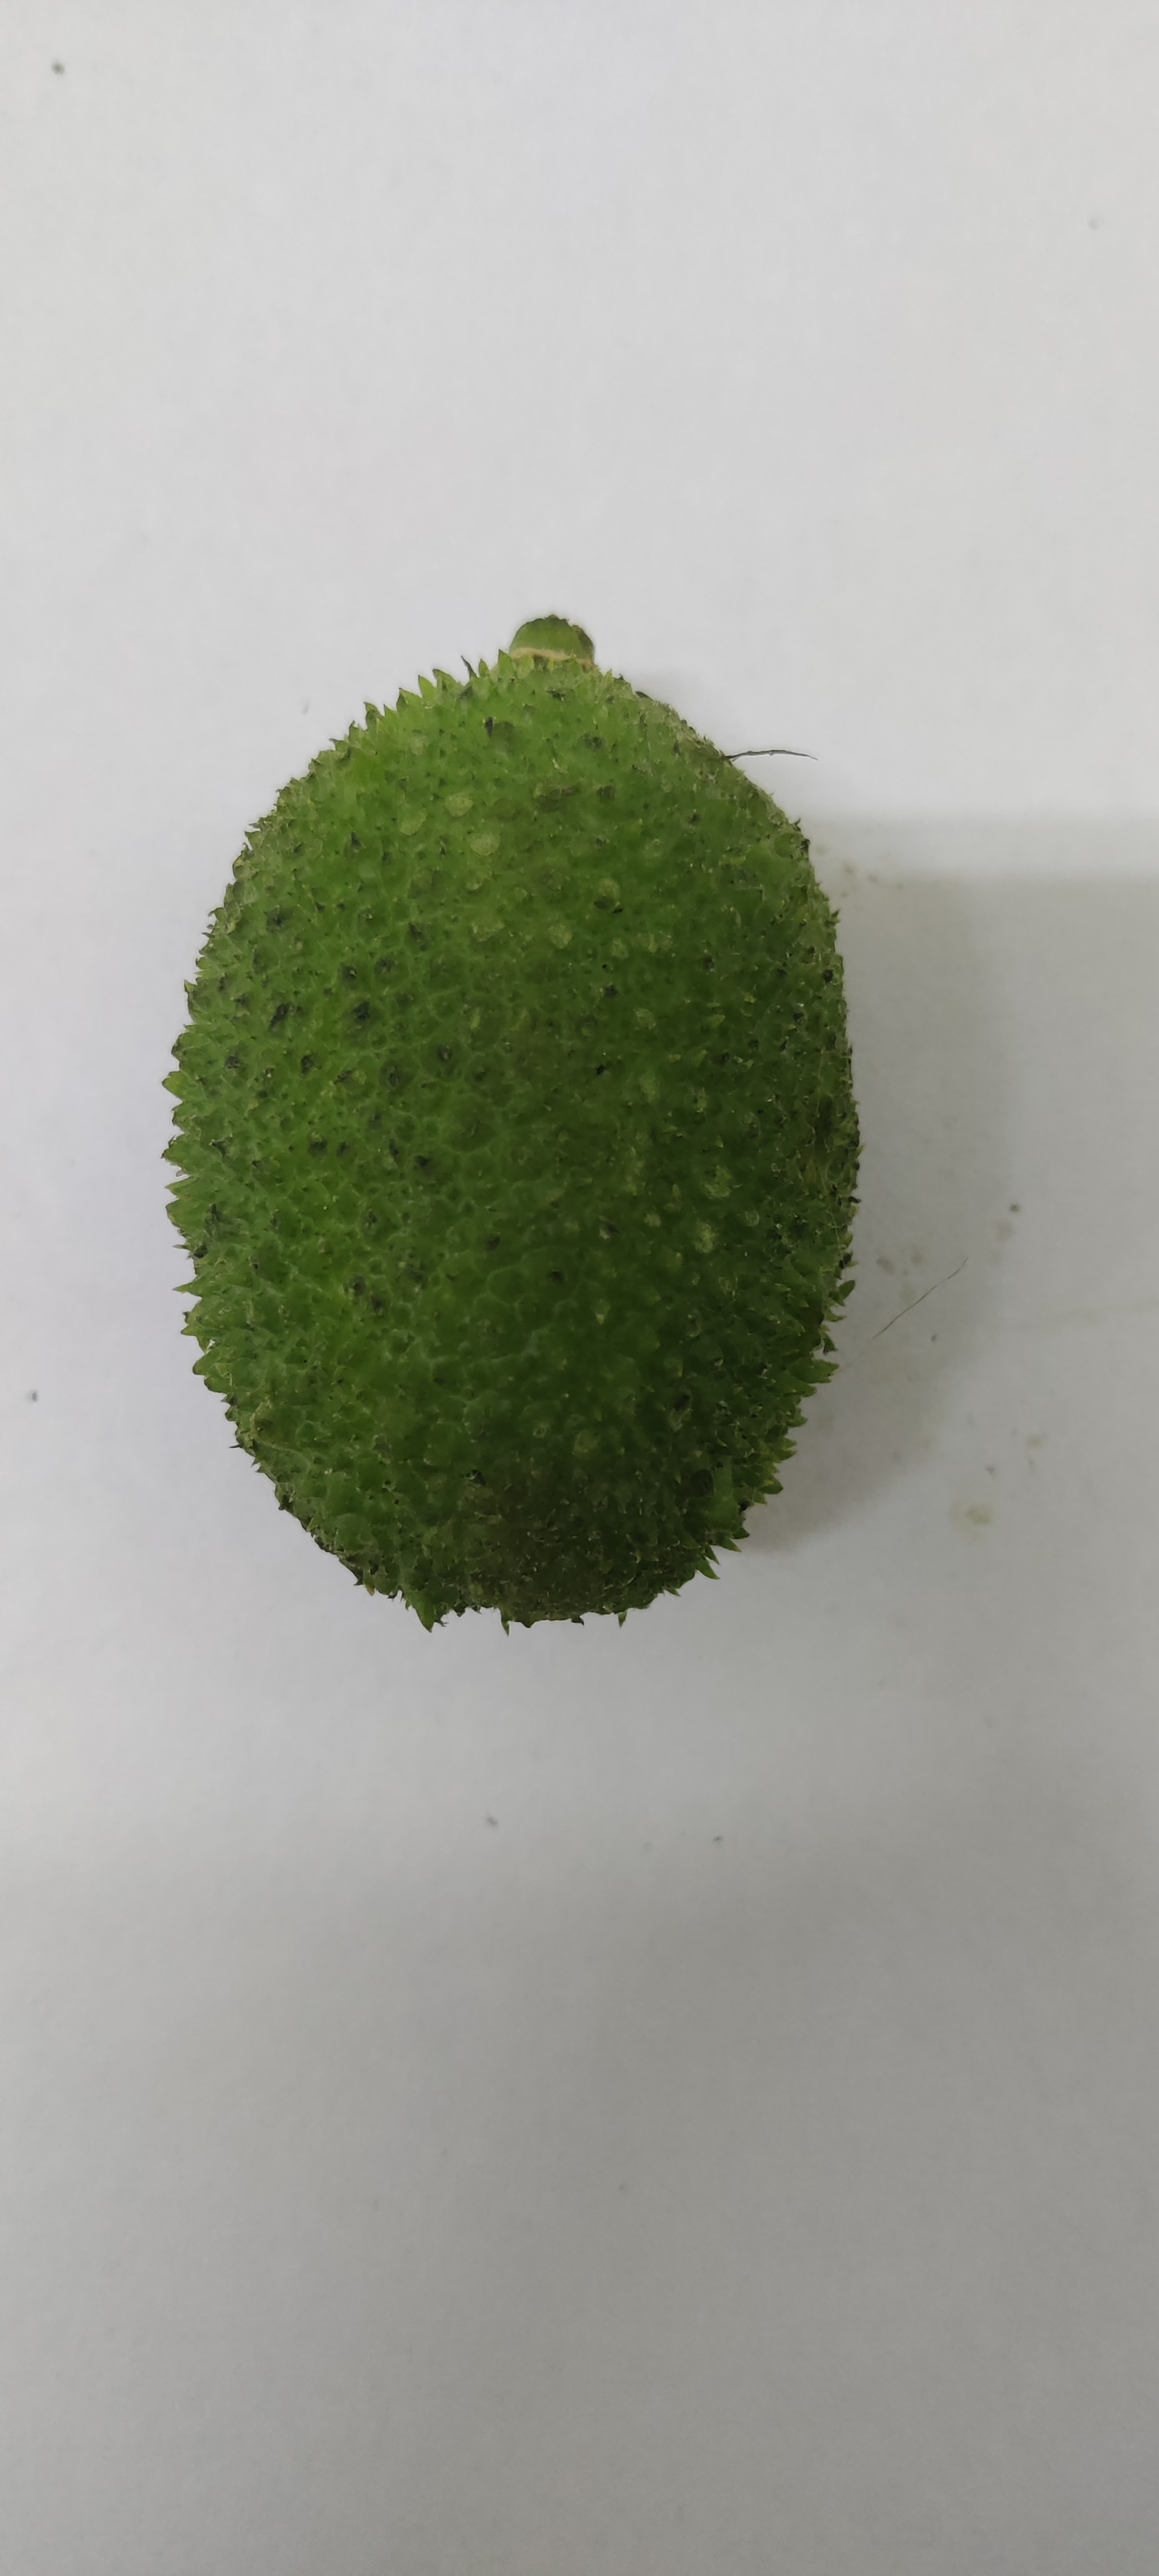
Crop: Spiny Gourd
Condition: Fresh